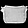
Label: Bag